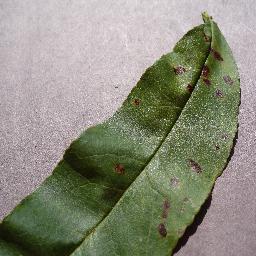
Label: Peach___Bacterial_spot